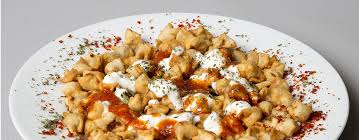
Yemek: manti